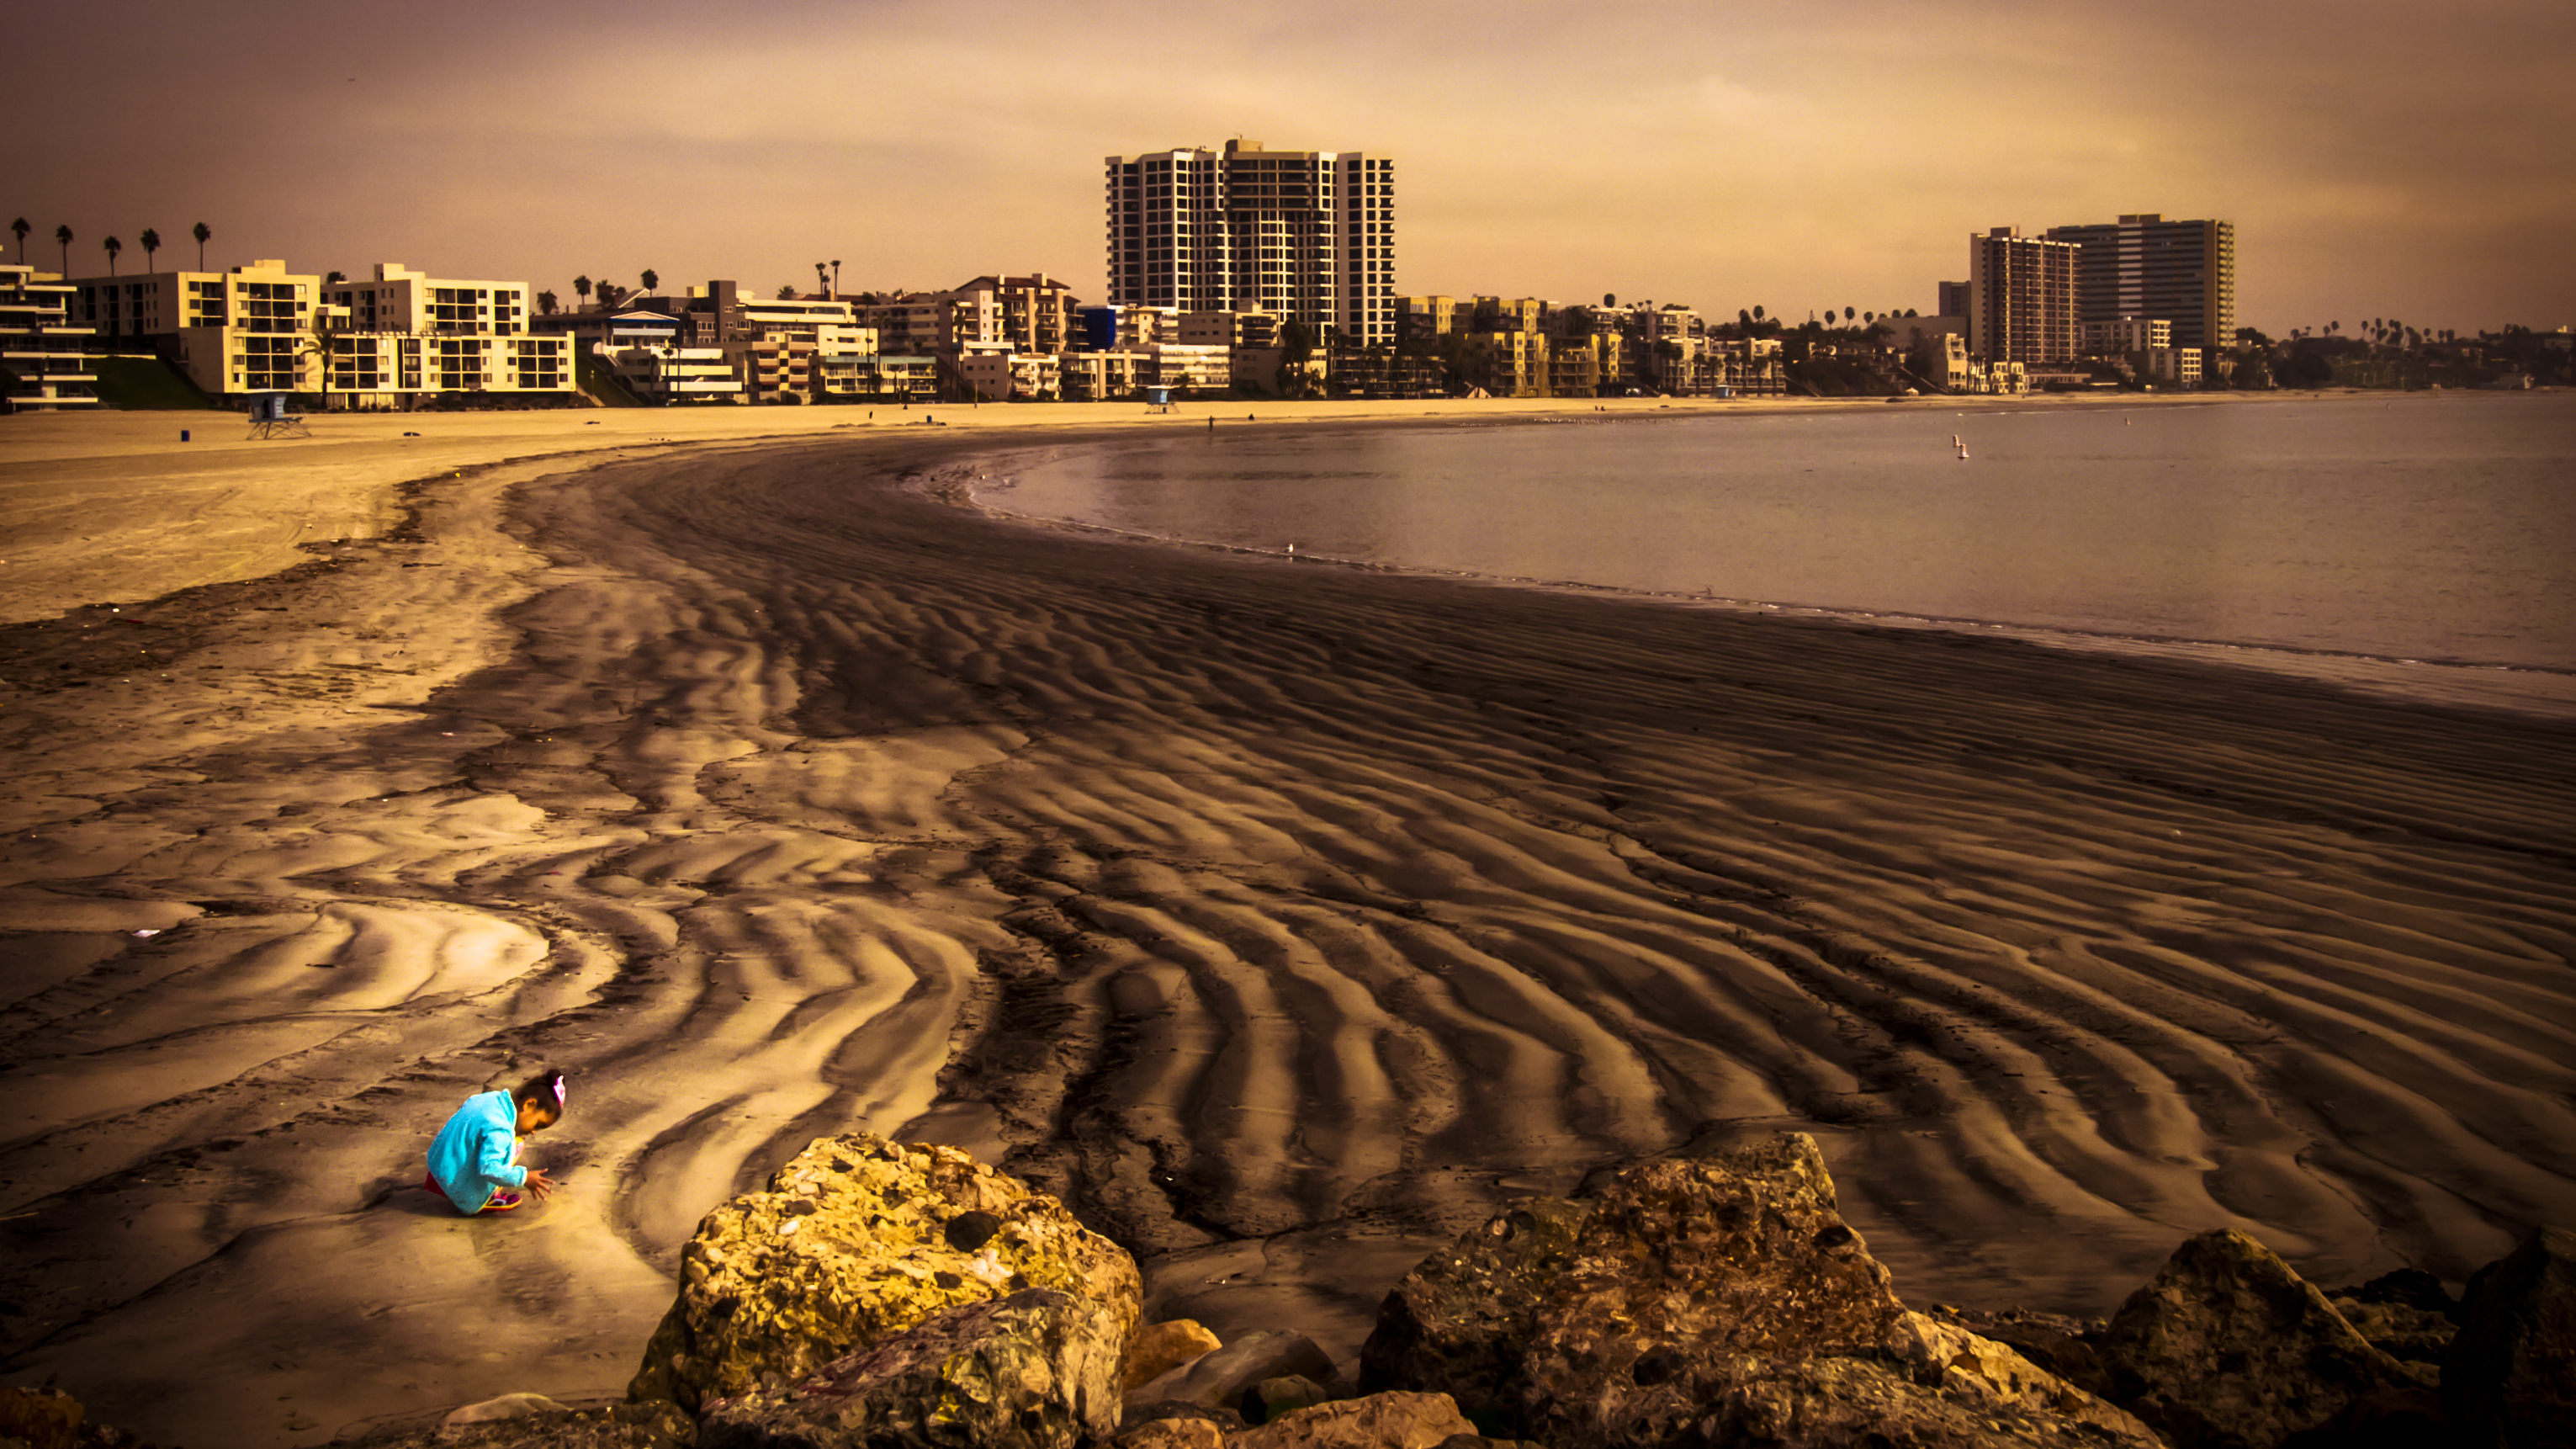
beach, landscape, sea, coast, sand, horizon, light, girl, sunrise, sunset, skyline, night, warm, morning, wave, dawn, city, alone, land, cityscape, dusk, panoramic, evening, reflection, artistic, brown, father, blue, yellow, monochrome, creativecommons, pop, earth, buildings, teal, bright, waste, hope, surreal, autofocus, utopia, tone, spot, daughter, existential, distant, wasteland